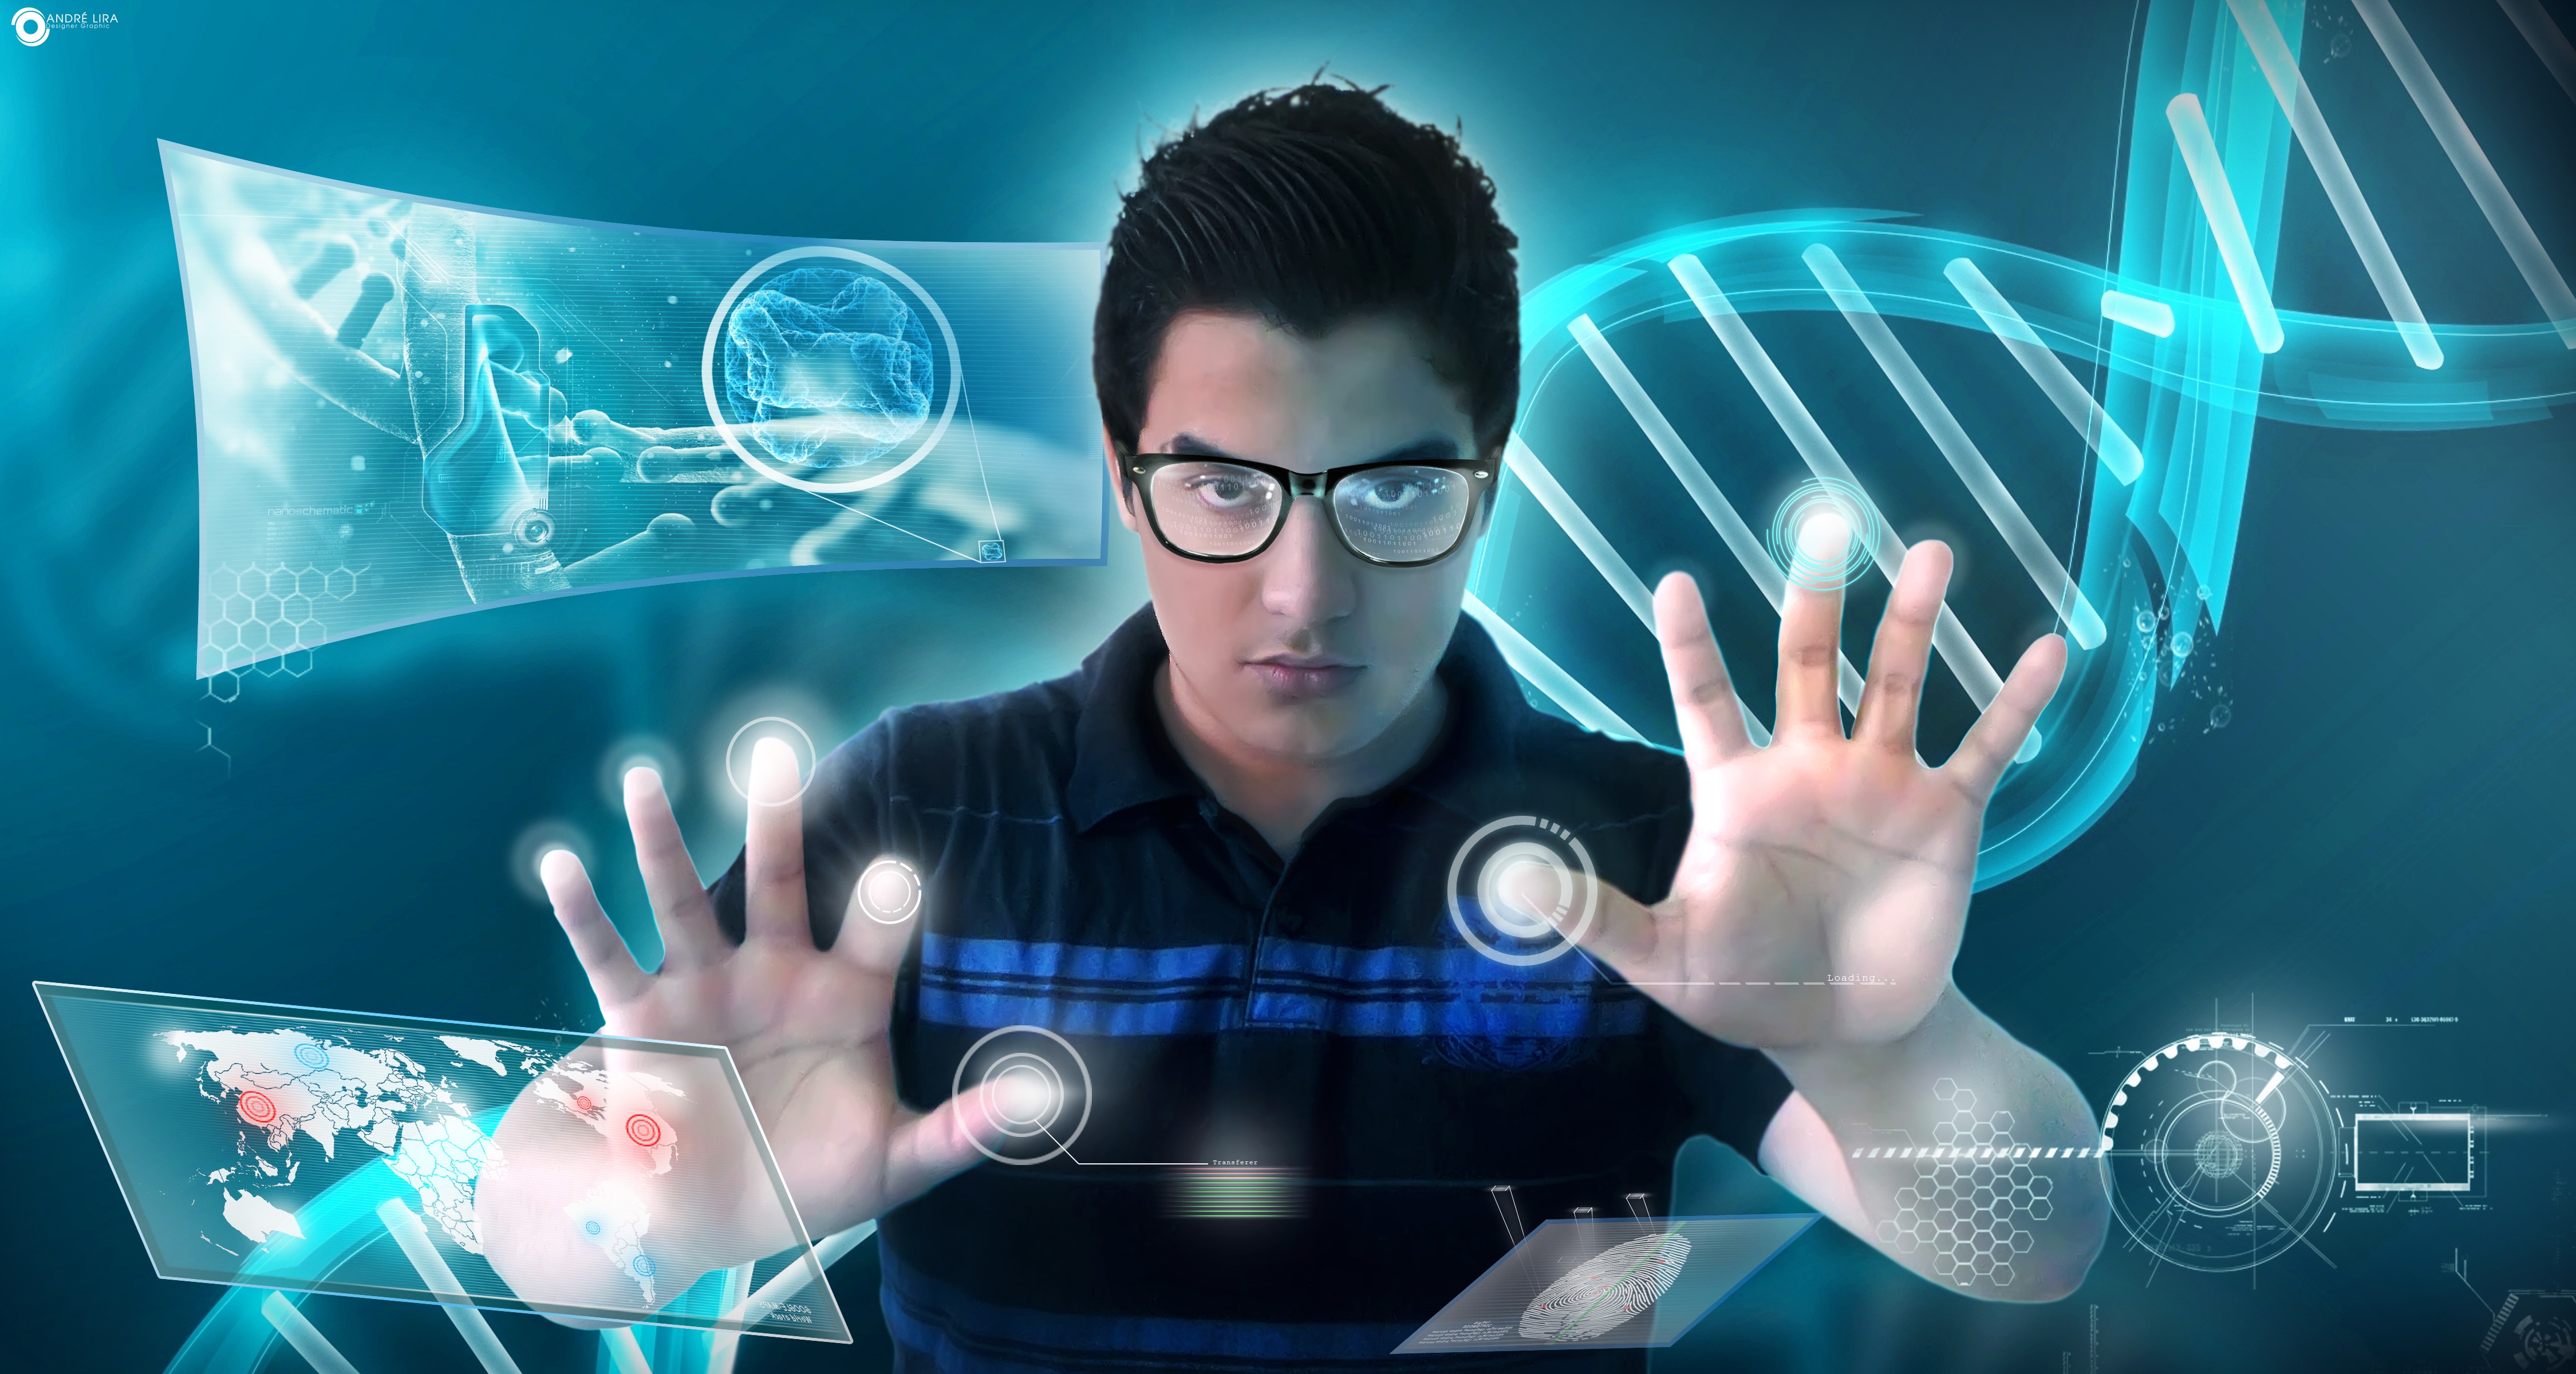
technology, screenshot, computers, informatics